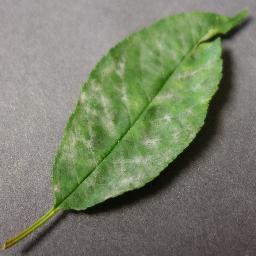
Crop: cherry
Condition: (including_sour)_powdery_mildew